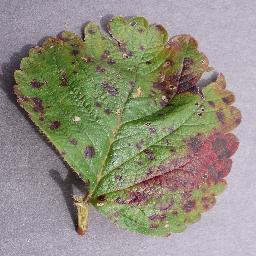
Label: Strawberry___Leaf_scorch